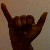
The image shows a hand gesture representing the letter 'Y' in Indian Sign Language.